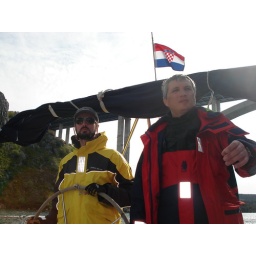
Passing under the highway bridge